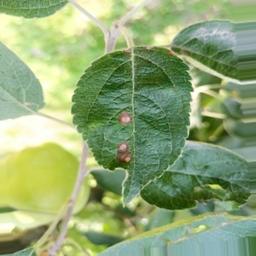
Label: Alternaria